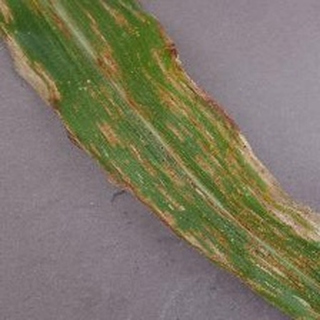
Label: corn_northern_leaf_blight